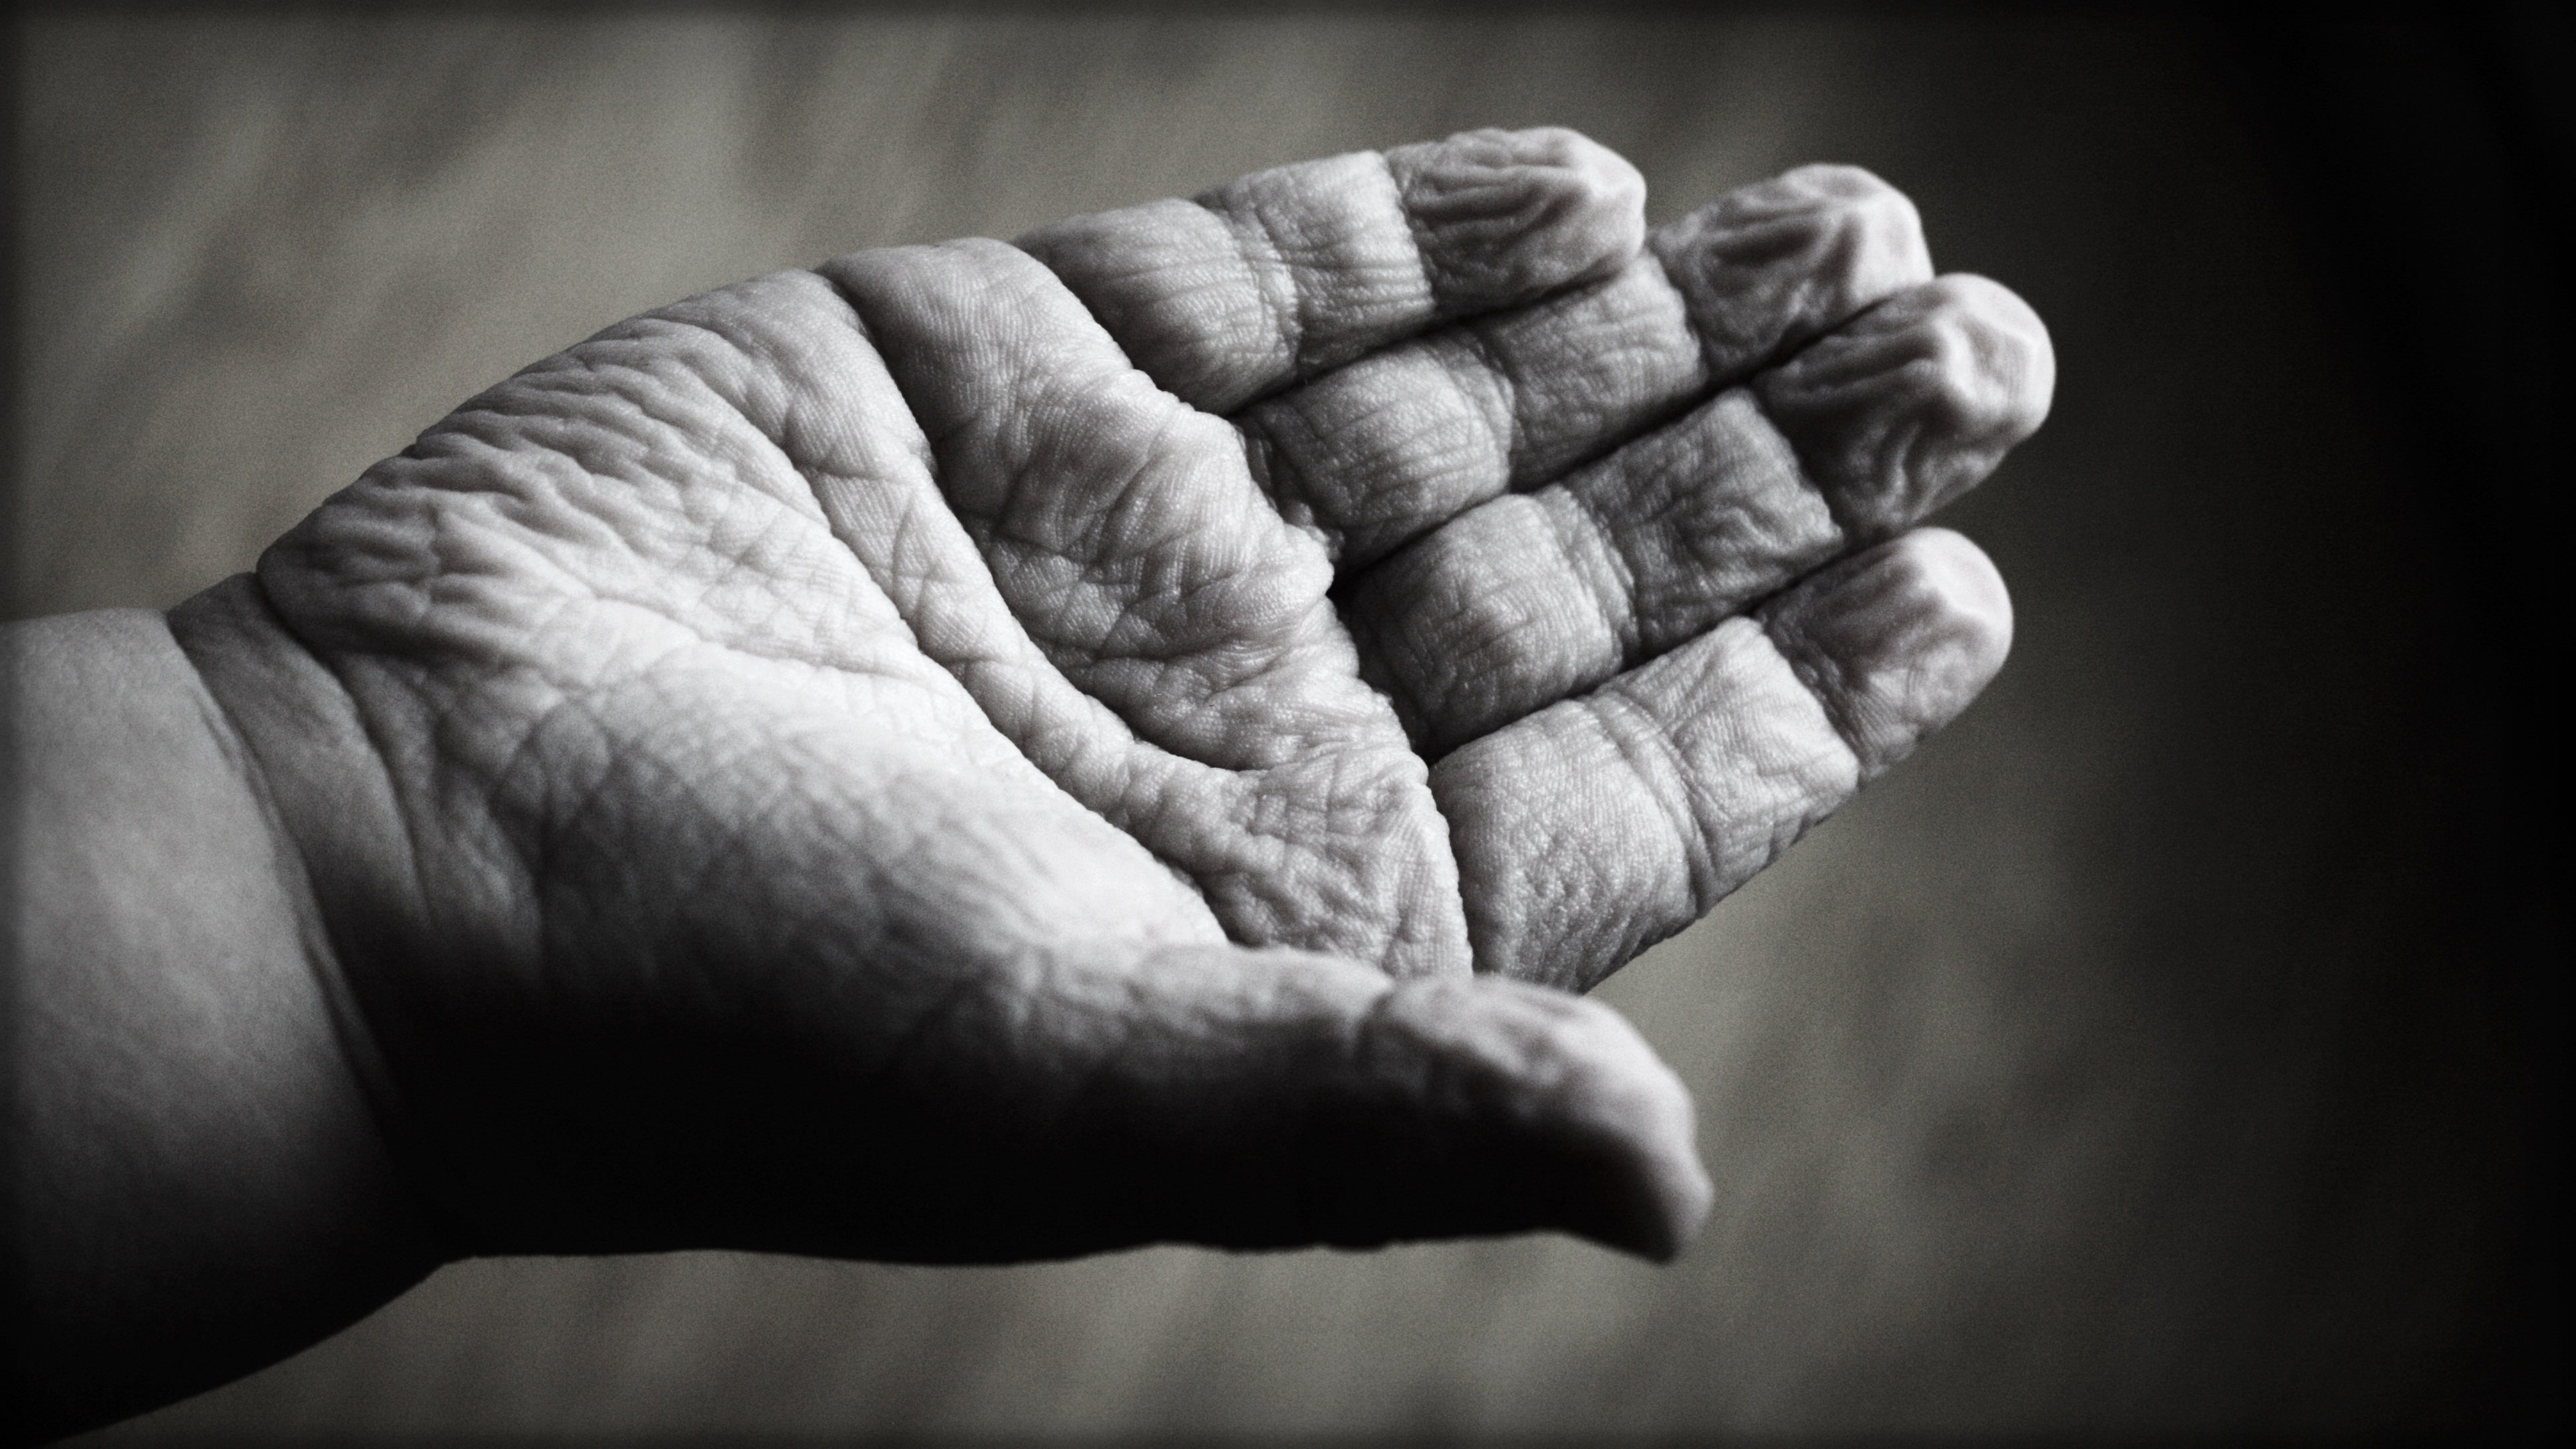
hand, open, black and white, white, photography, finger, black, monochrome, arm, close up, human body, children, age, aging, interaction, wrinkles, sense, creasy, monochrome photography